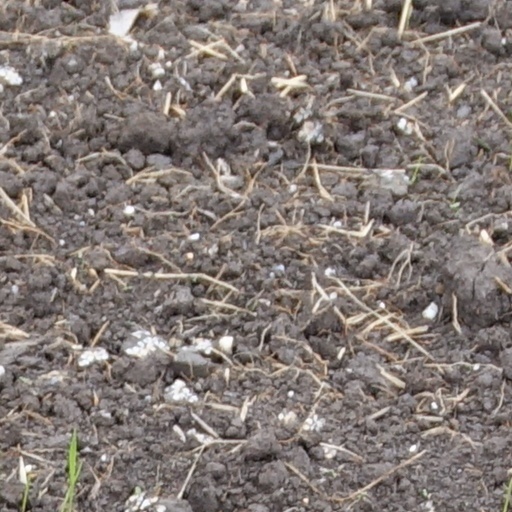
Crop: wheat